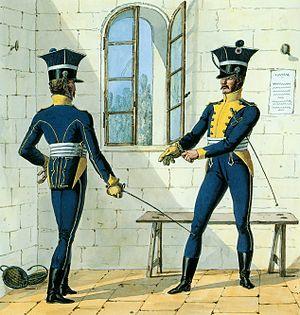
L’uniformologie est un domaine de recherches historiques qui étudie les uniformes et effets militaires à travers les âges et les civilisations. Il a pour principaux sujets d'étude les effets vestimentaires, chaussures et coiffures militaires, l'équipement individuel, les insignes d'unités et de grades ou encore les décorations militaires mais se consacre également à celle des uniformes d'institutions civiles ou para-militaires.
Le 7ᵉ régiment de chevau-légers lanciers est une unité de cavalerie française issue de la légion de la Vistule.